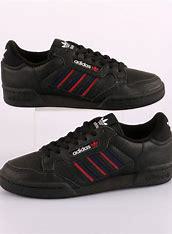
Brand: Adidas
Model: Continental 80 Stripes